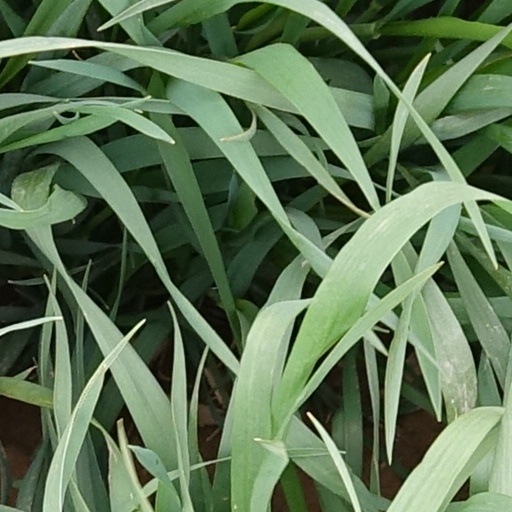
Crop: wheat